The Book of Ebenezer Le Page

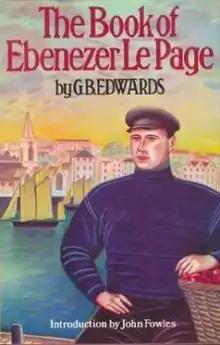
First edition cover

The Book of Ebenezer Le Page is a novel by Guernsey born writer Gerald Basil Edwards first published in the United Kingdom by Hamish Hamilton in 1981, and in the United States by Alfred A. Knopf in the same year. It has since been published by Penguin Books and New York Review Books in their classics series, as well as in French and Italian.